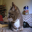
Label: cat